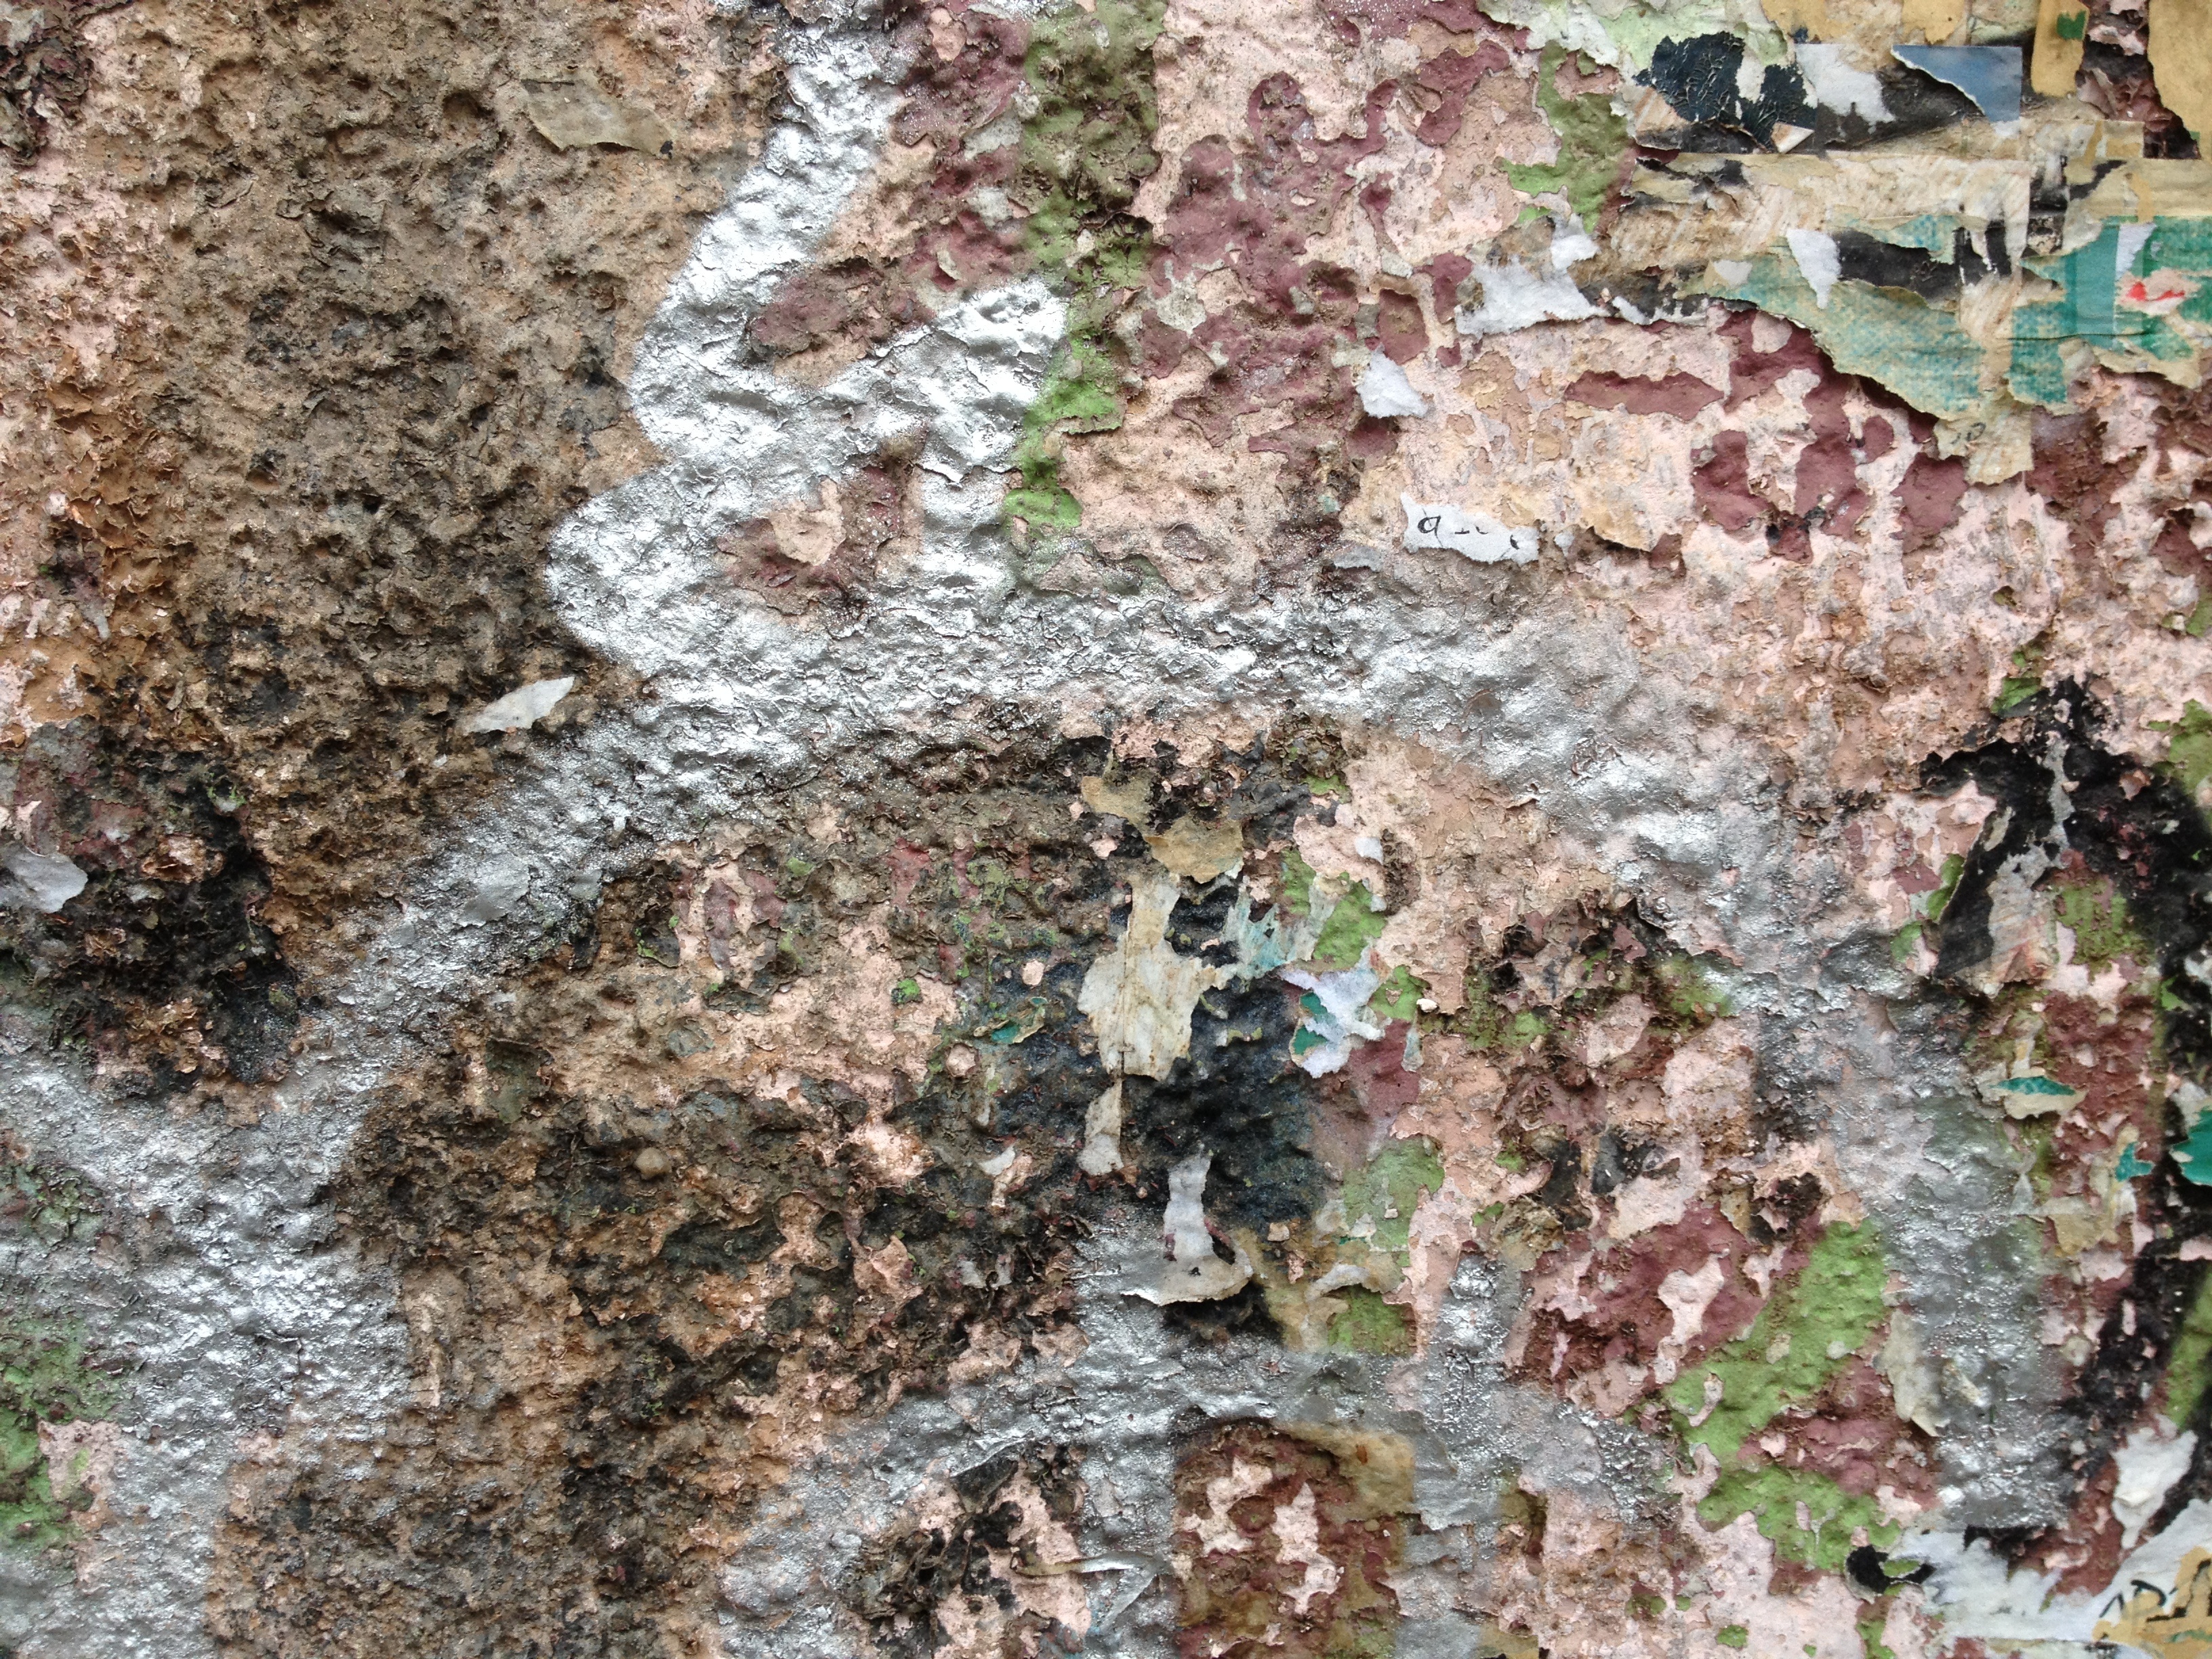
tree, rock, vintage, flower, old, wall, wildlife, soil, grunge, terrain, geology